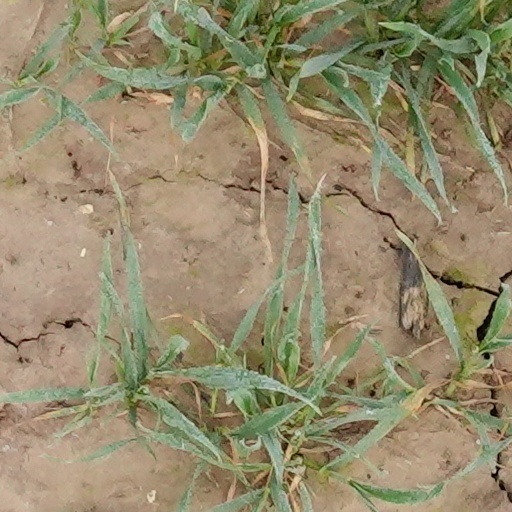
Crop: wheat